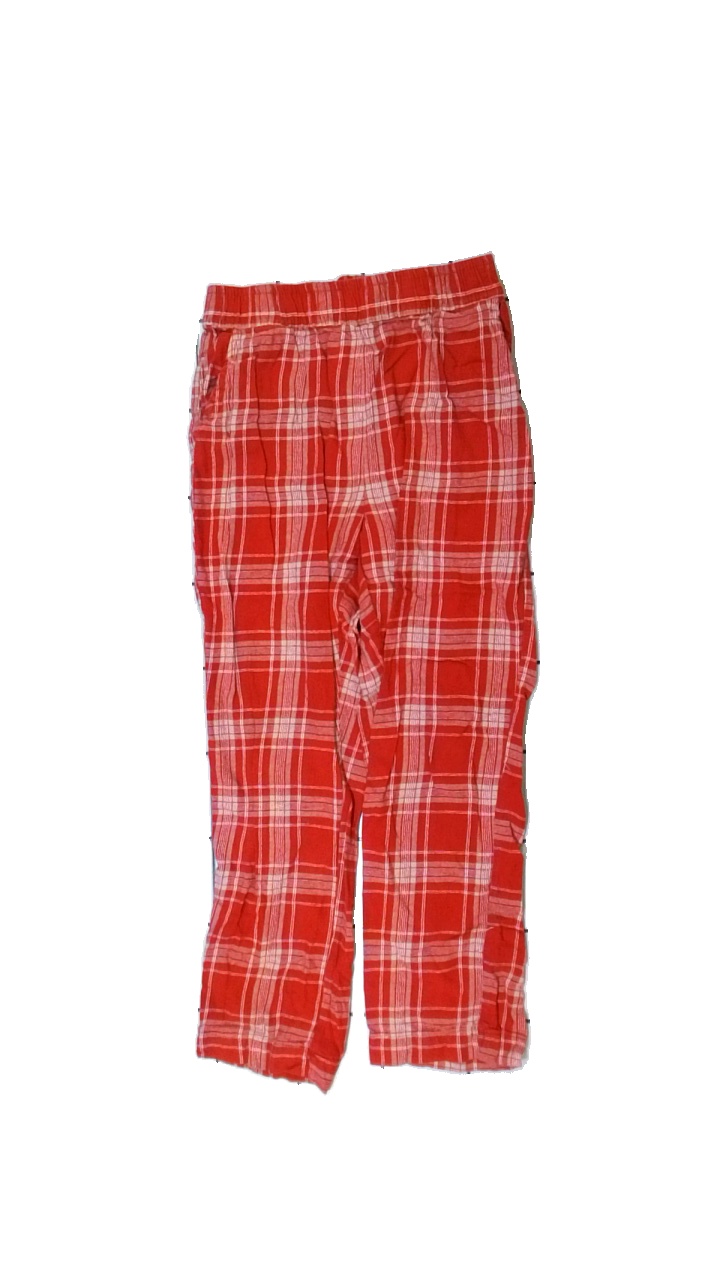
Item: Trousers (Ladies)
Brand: Mywear (ica)
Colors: White, Red
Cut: Regular
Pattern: Other
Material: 100% cotton
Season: All
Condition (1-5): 1
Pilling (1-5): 1
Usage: Export
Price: <50